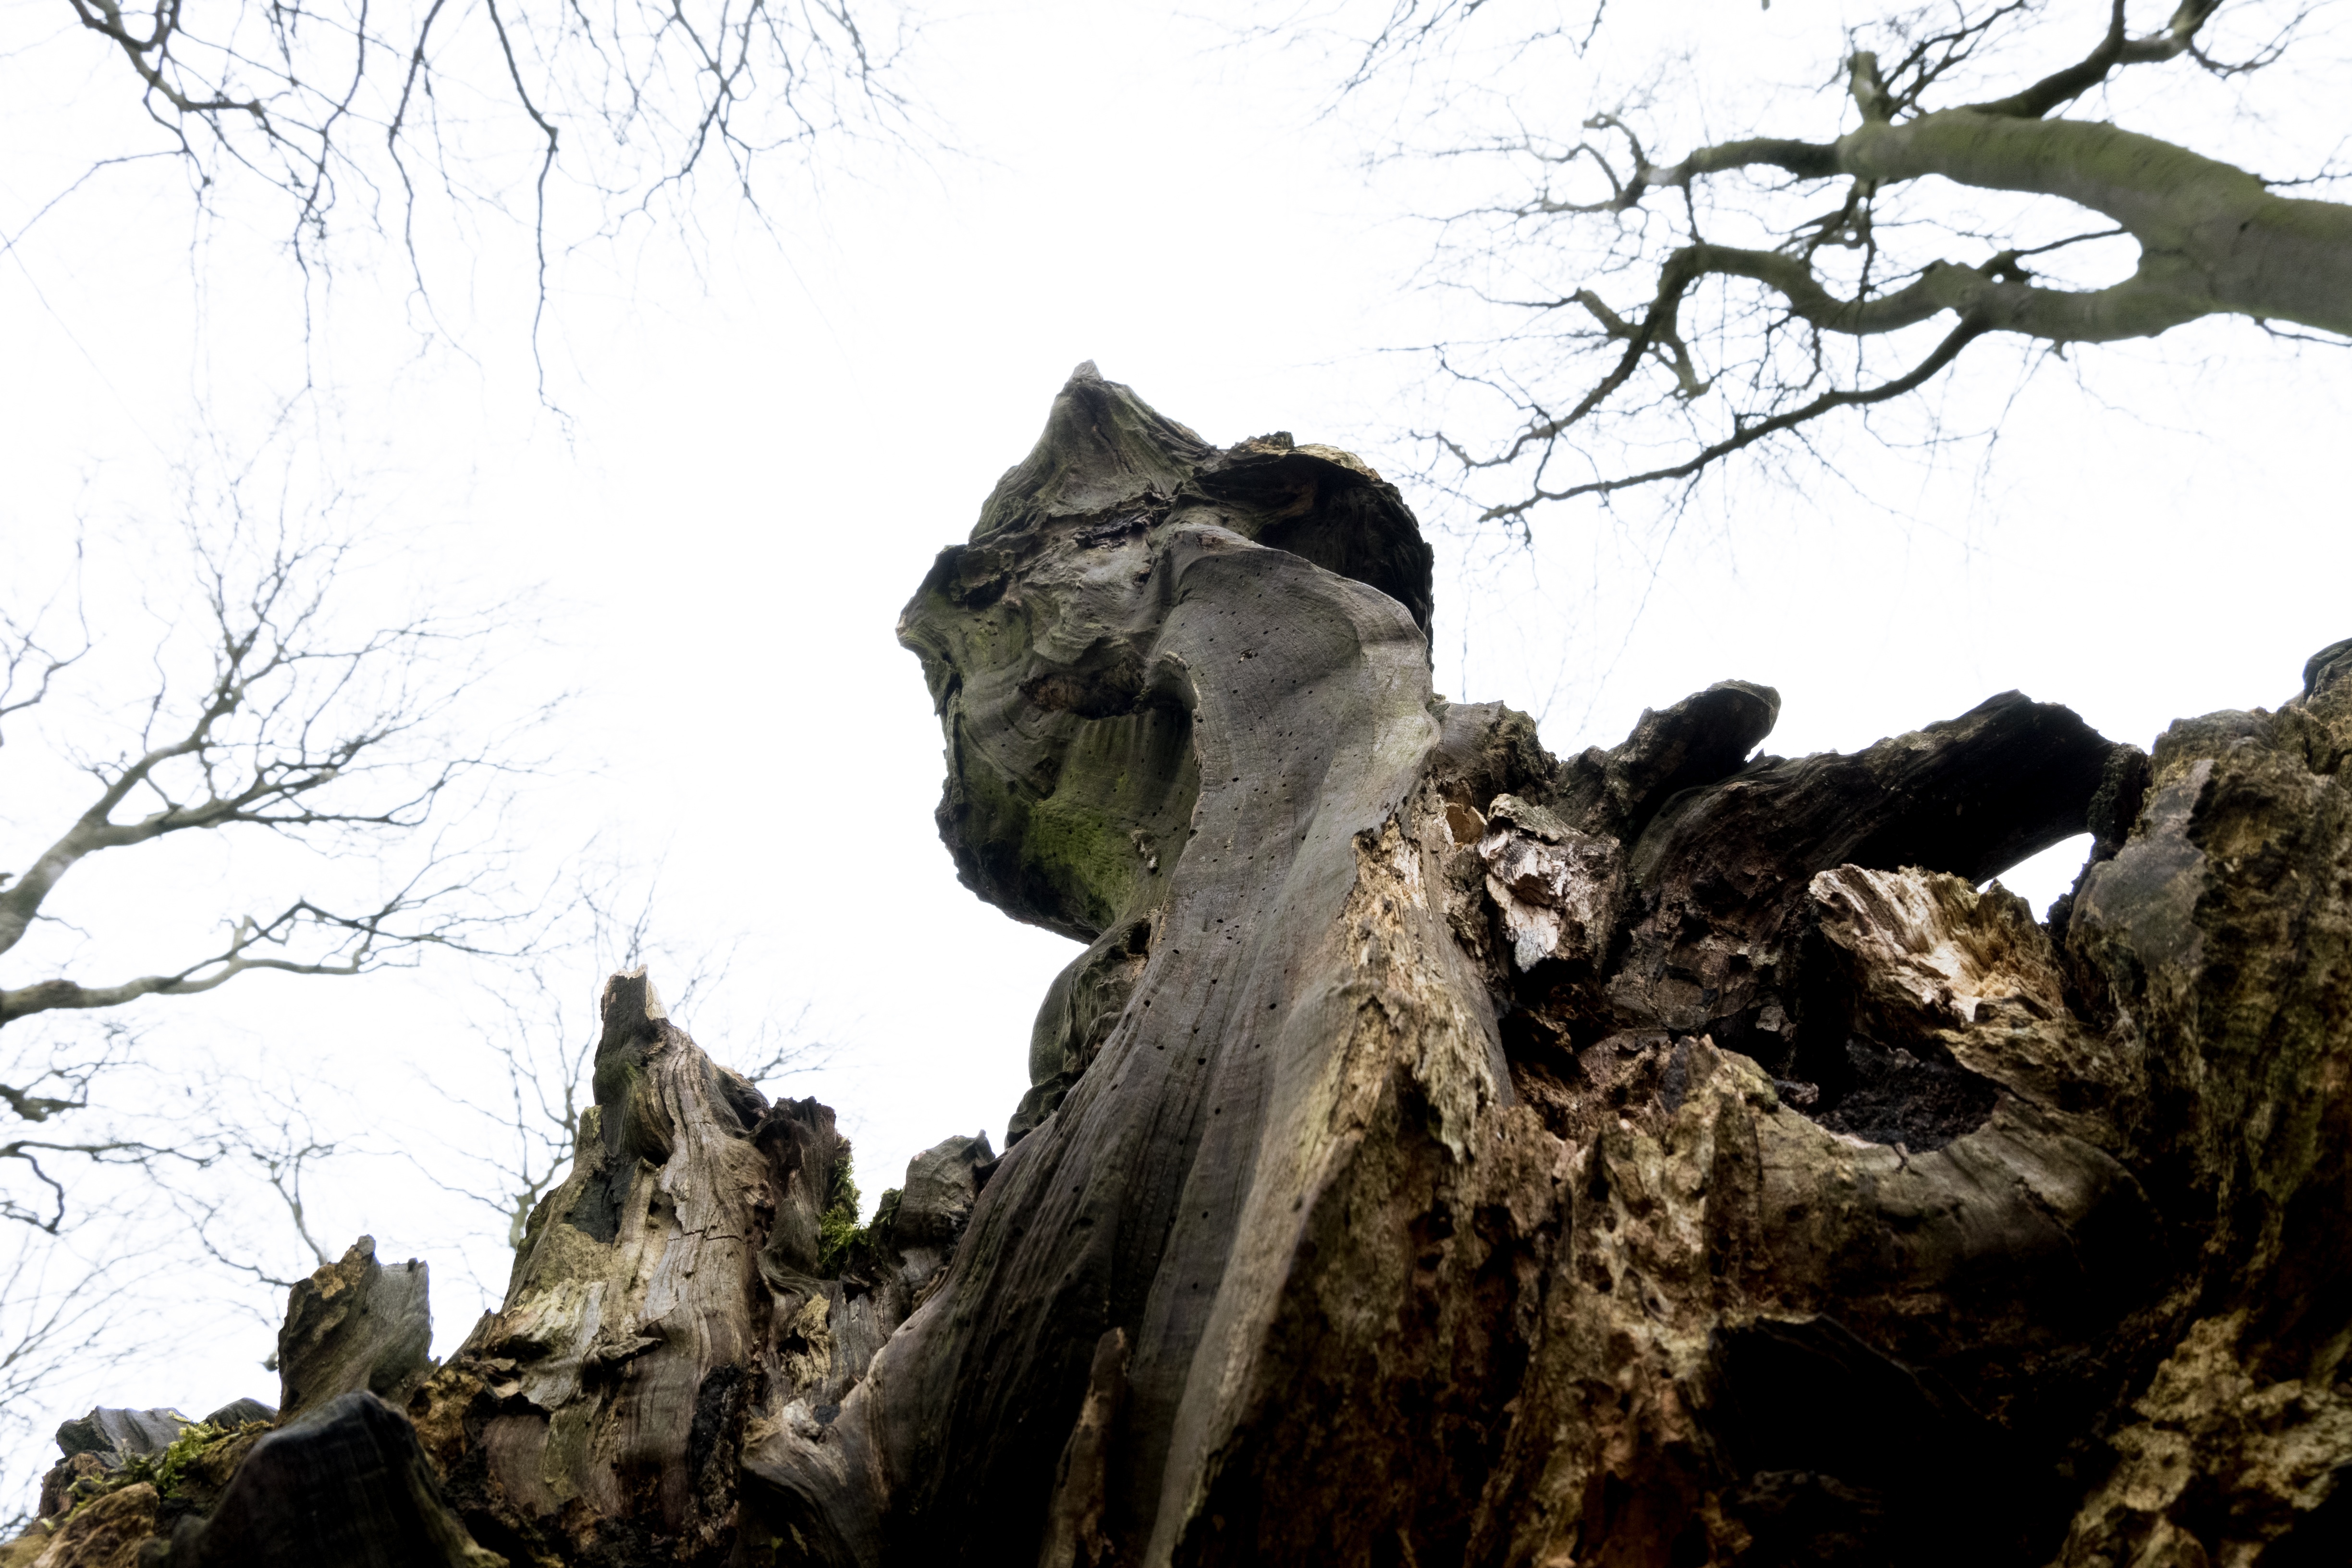
tree, rock, wilderness, mountain, adventure, formation, terrain, geology